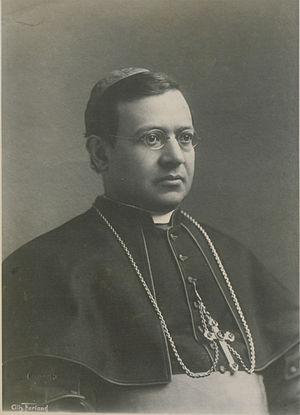
Original caption: “Mgr. Donate Sbaretti.”